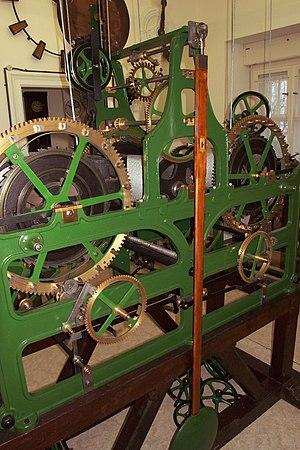
Le balancier est une pièce mobile servant à régulariser le mouvement d’un mécanisme d’horlogerie.